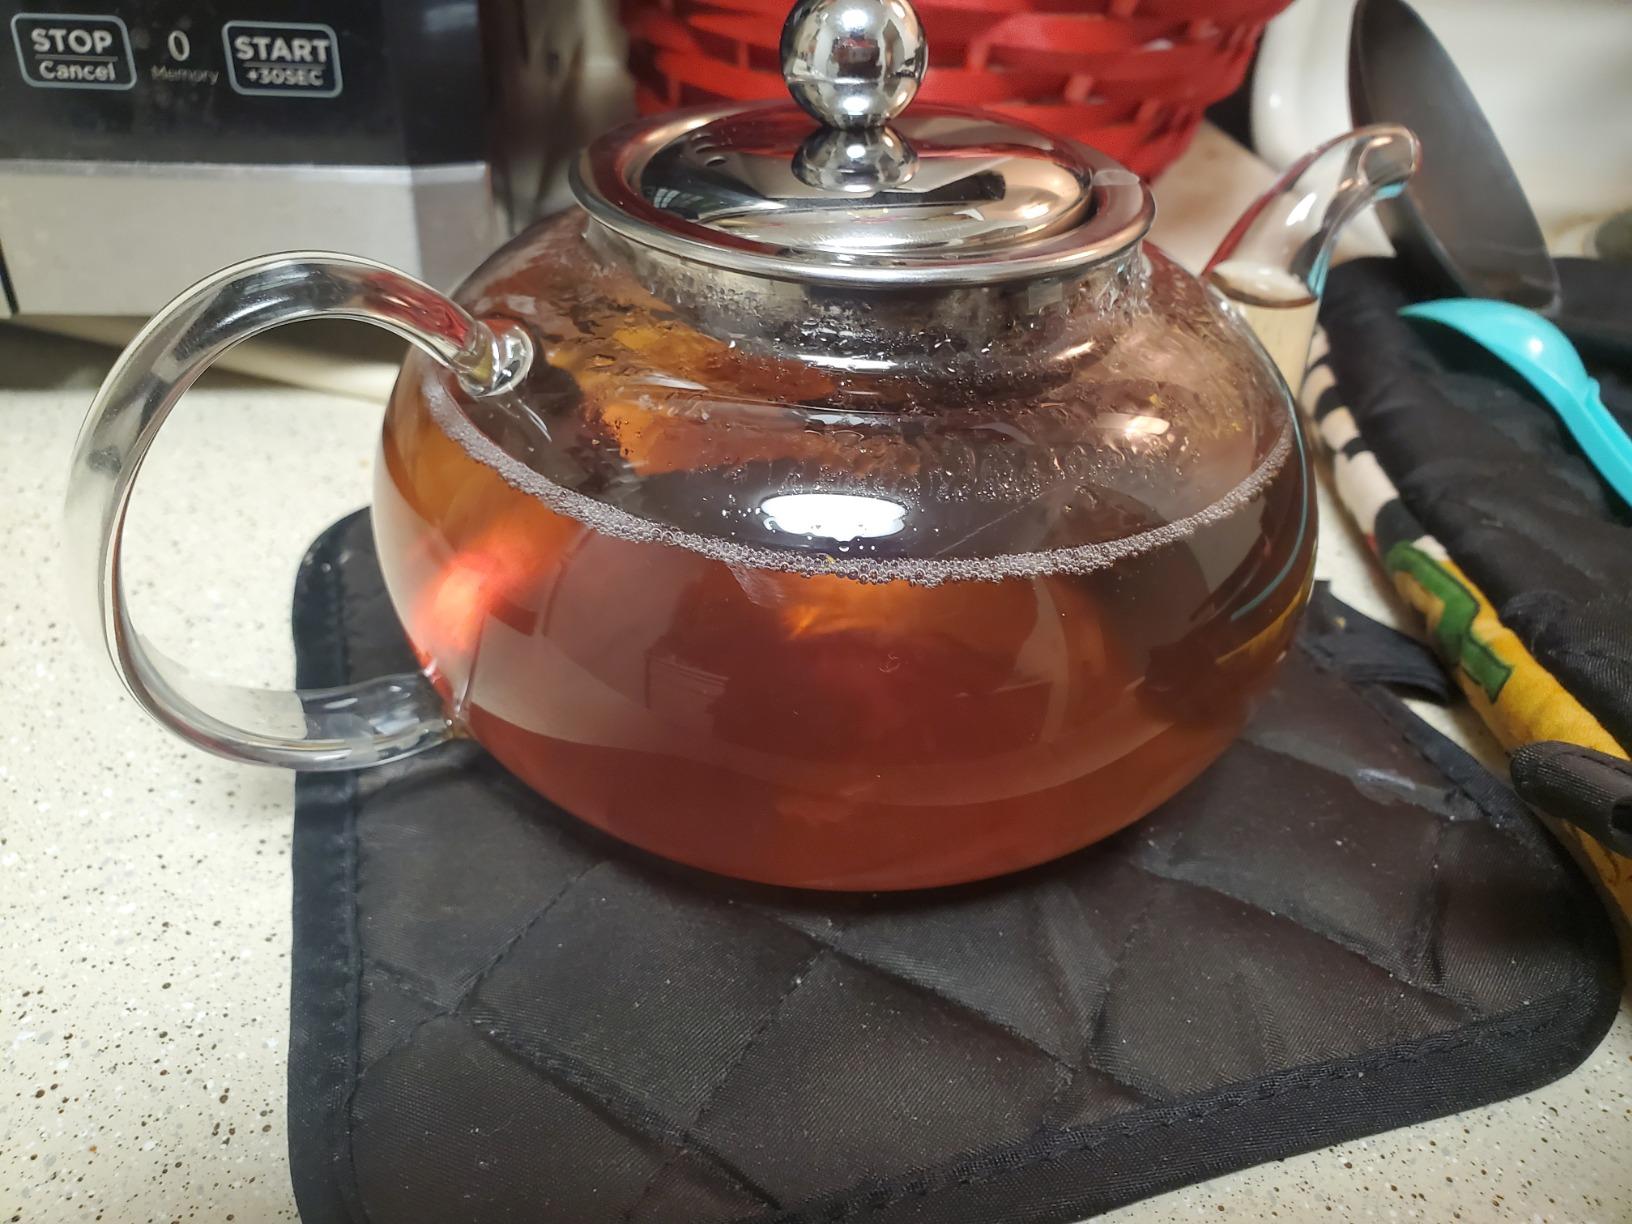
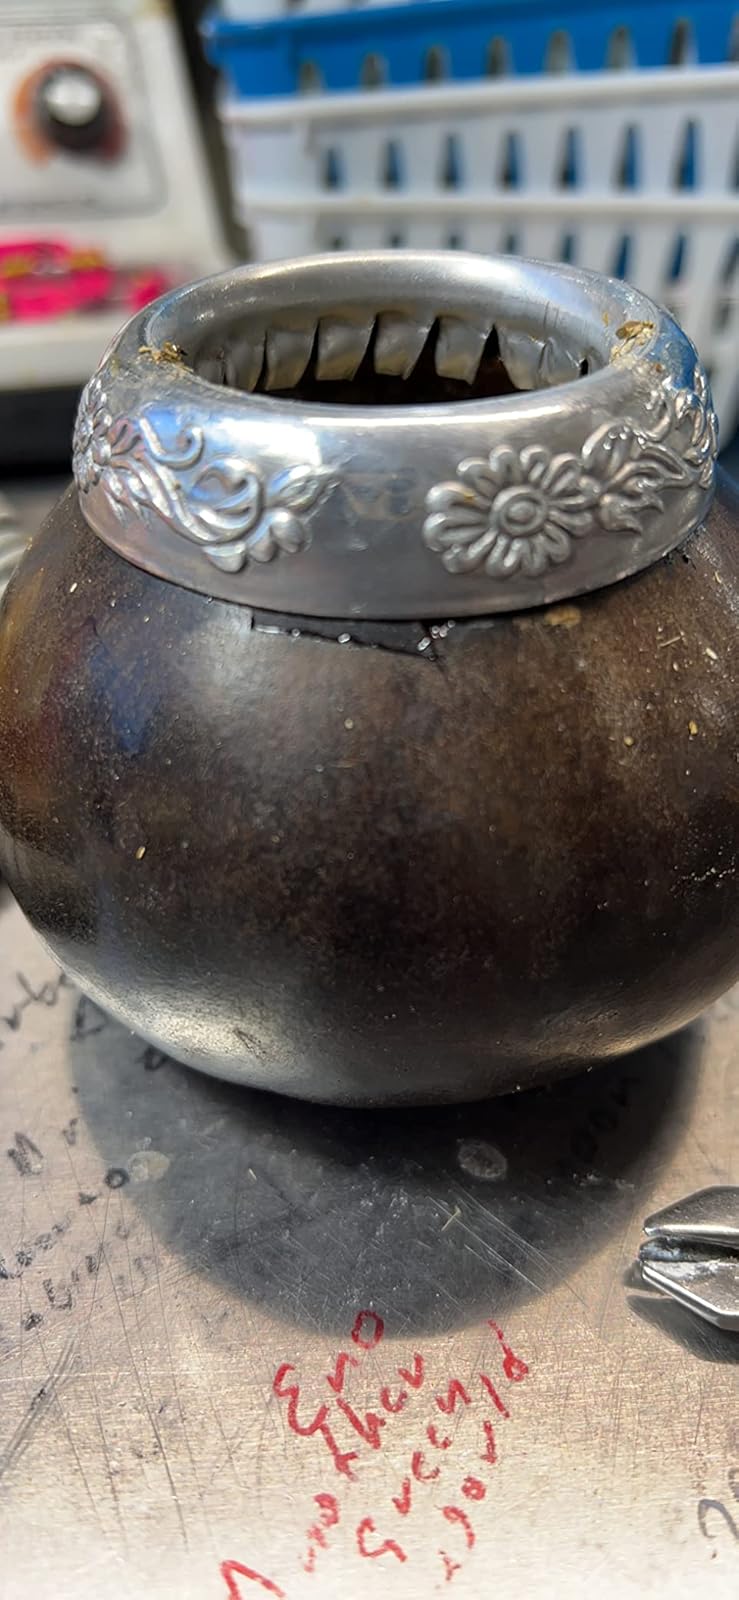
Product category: items_tea
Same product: no